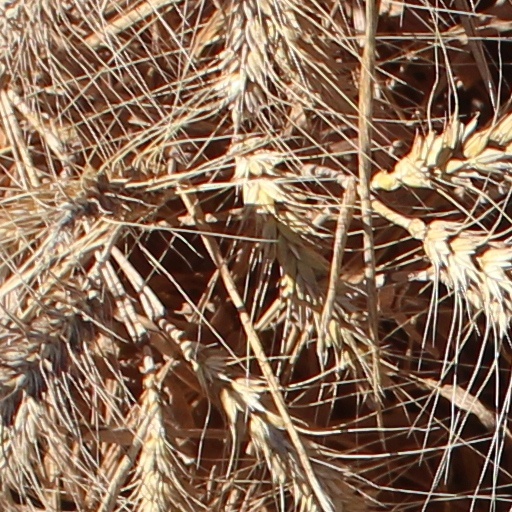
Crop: wheat